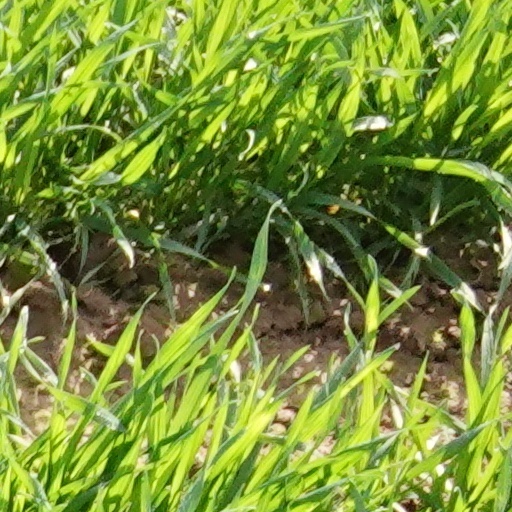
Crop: wheat